Question: Please indicate a possible affordance area of fork that can be used for holding
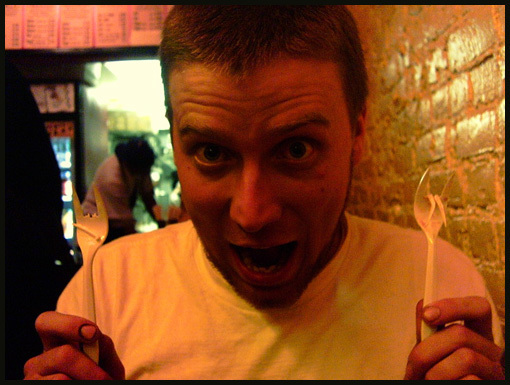
Answer: [67.175, 177.638, 111.354, 374.653]